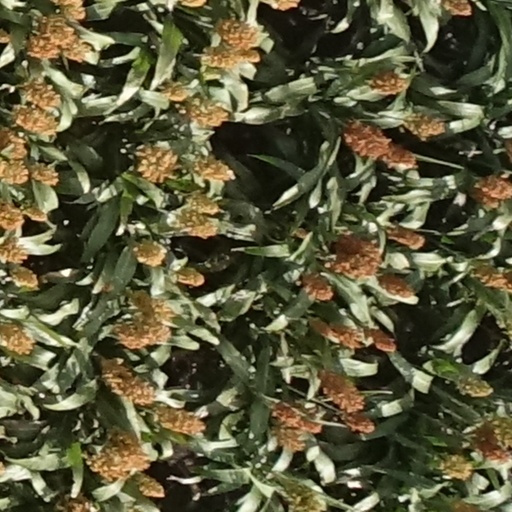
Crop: sorghum